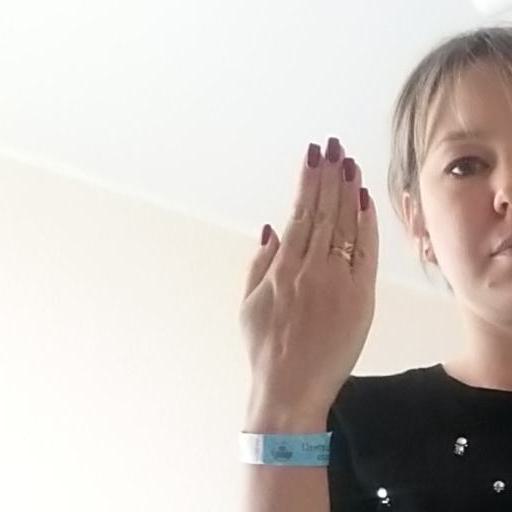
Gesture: stop_inverted